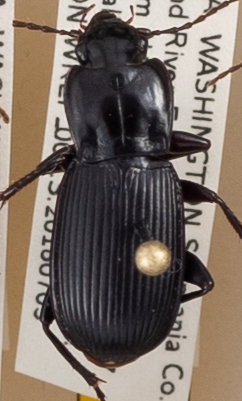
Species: Pterostichus herculaneus
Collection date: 2018-07-03
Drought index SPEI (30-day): -1.45
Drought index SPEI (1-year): -0.32
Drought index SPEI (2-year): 0.71